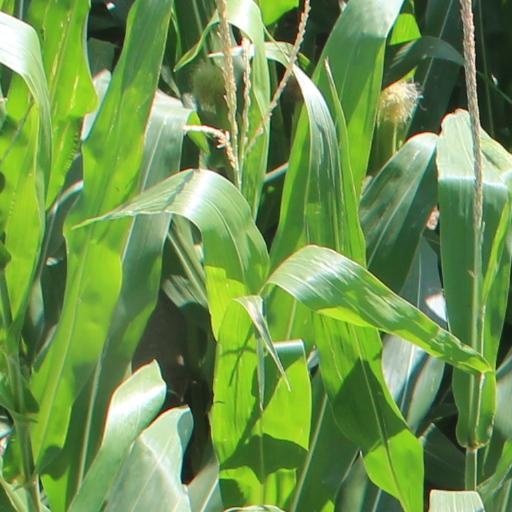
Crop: maize; corn